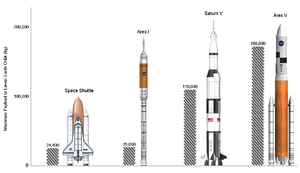
Le programme Constellation est un programme d'exploration spatiale de la NASA annulé en 2010, dont le principal objectif est l'envoi d'astronautes sur la Lune vers 2020 pour des missions de longue durée. Ce programme concrétise la stratégie spatiale américaine à long terme définie par le président George W. Bush en janvier 2004 intitulé Vision for Space Exploration visant à relancer l'exploration du Système solaire par des missions habitées. Le programme Constellation prévoit le développement de deux nouveaux lanceurs — Ares I et Ares V — ainsi que de deux véhicules spatiaux : Orion et le module lunaire Altair.